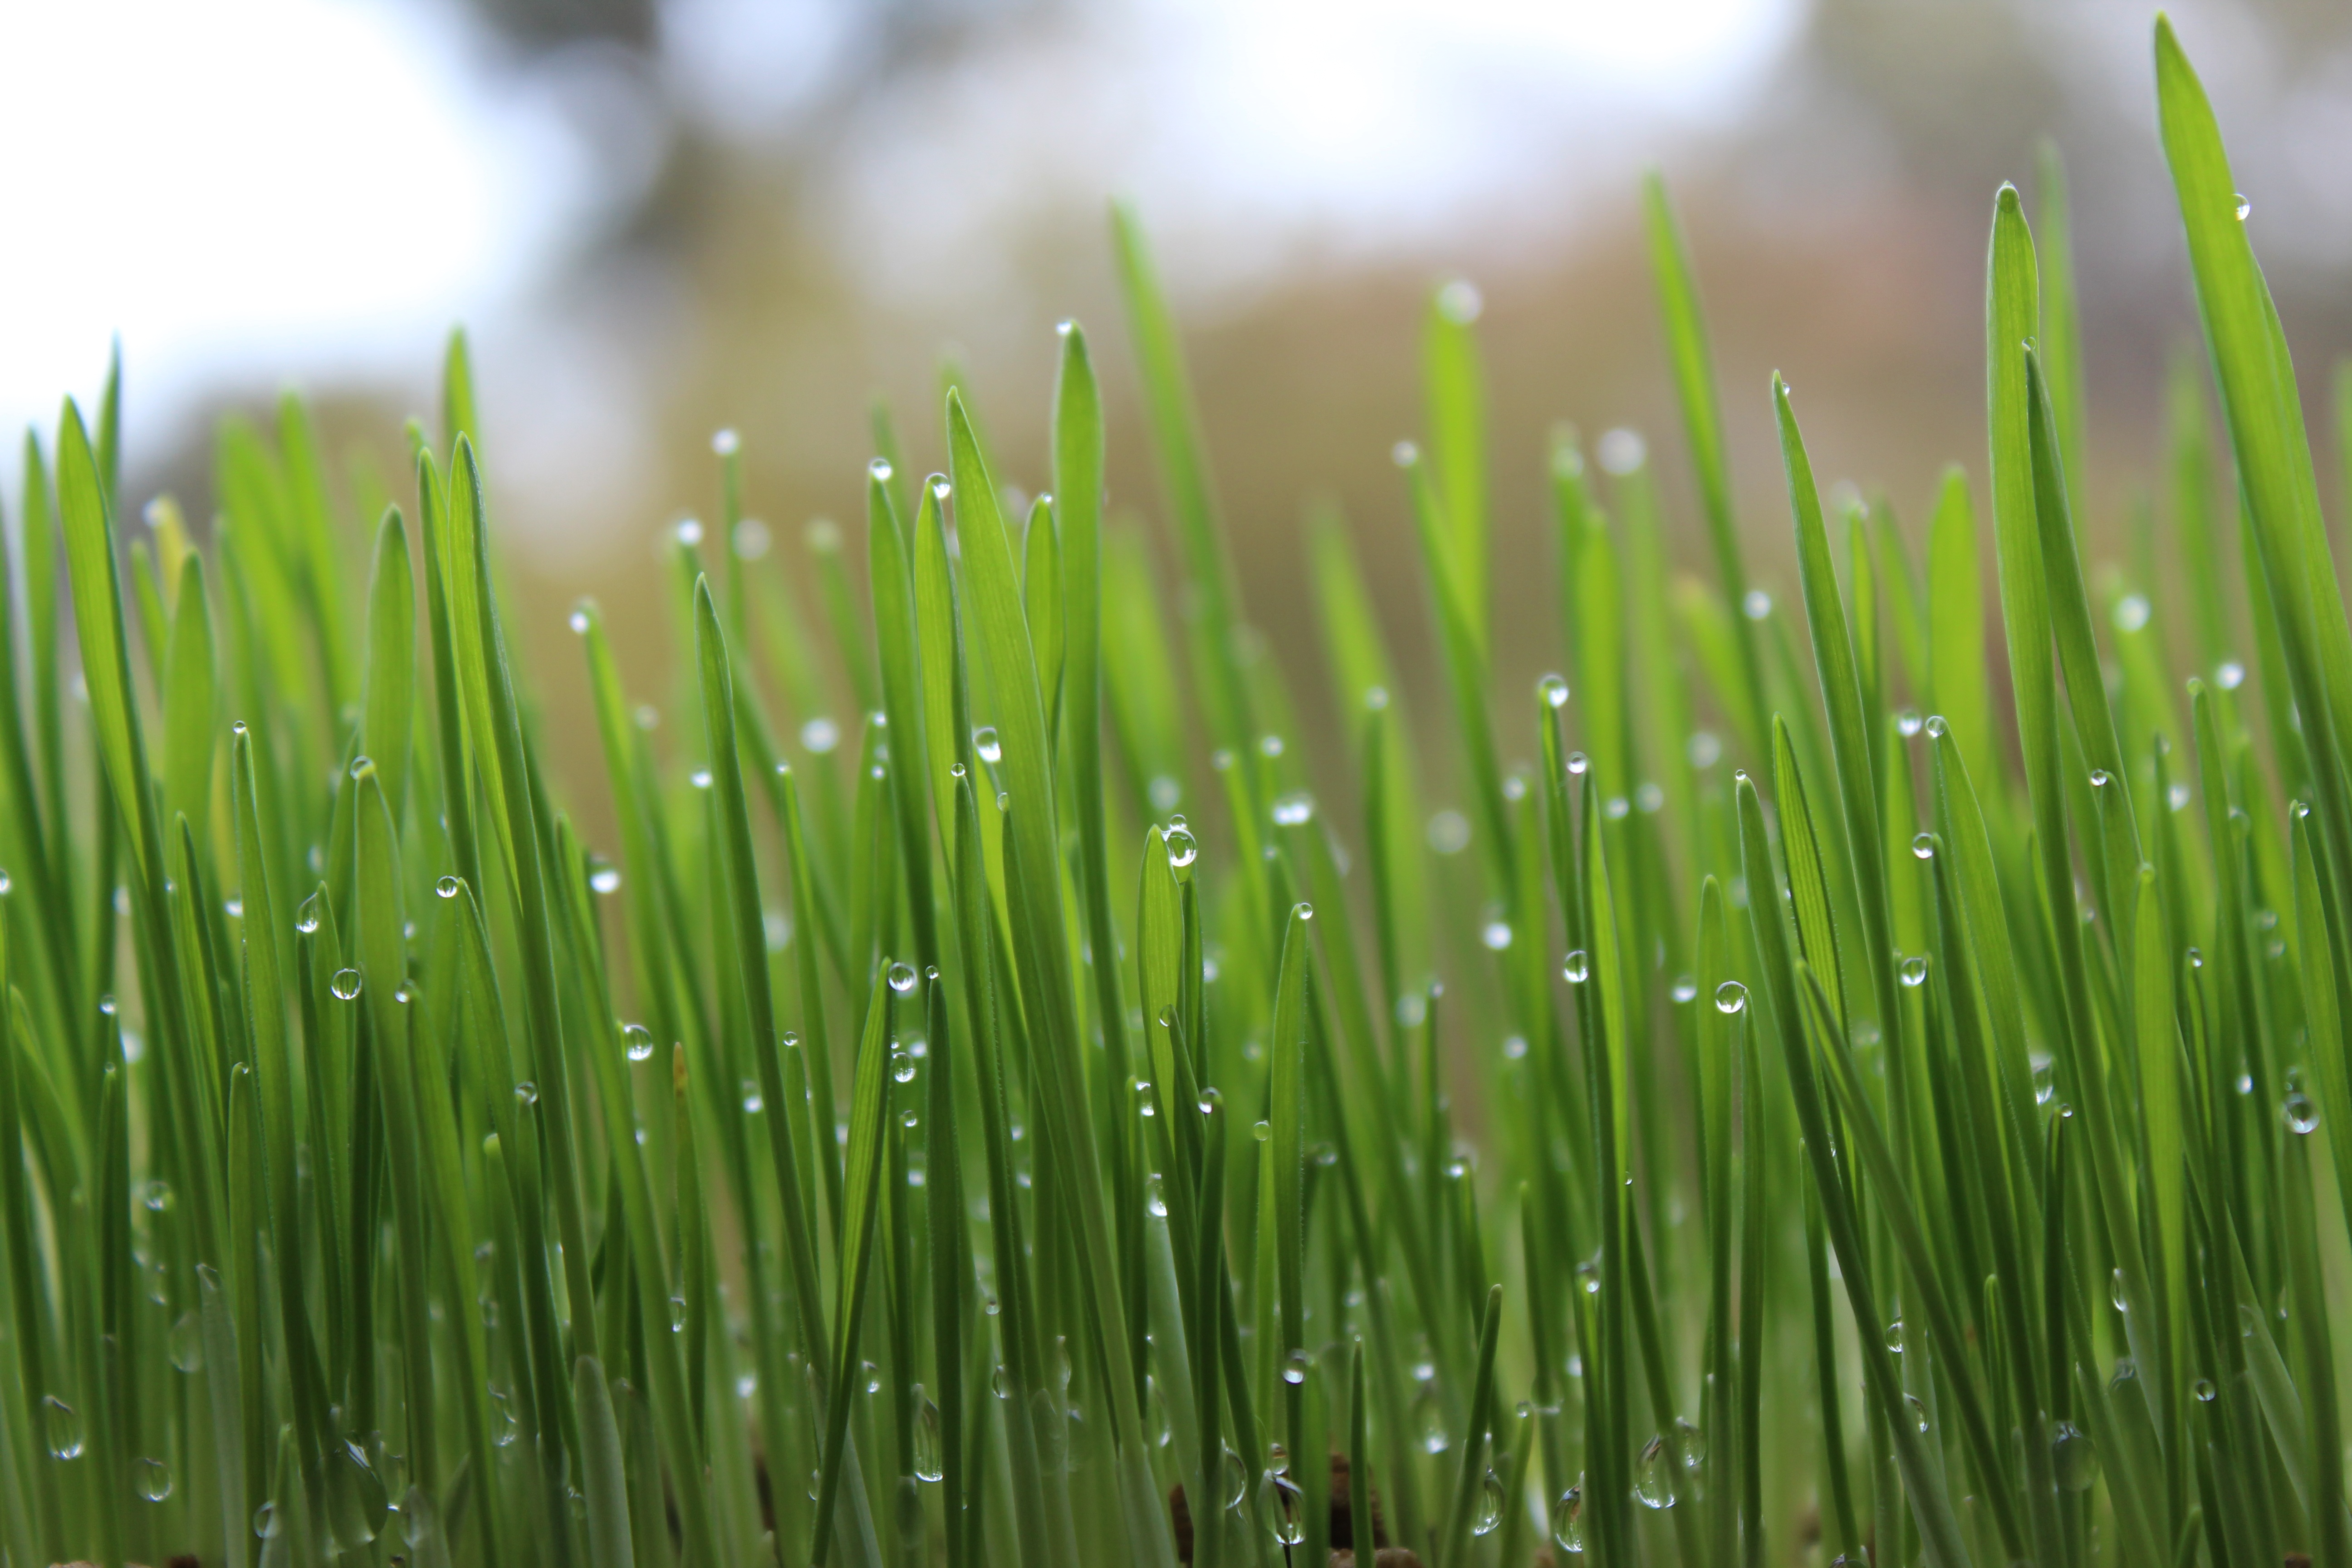
grass, branch, dew, plant, lawn, leaf, green, flora, plants, tall grass, drops, moisture, drops of water, macro photography, wheatgrass, herb garden, grass family, plant stem, land plant, focus background